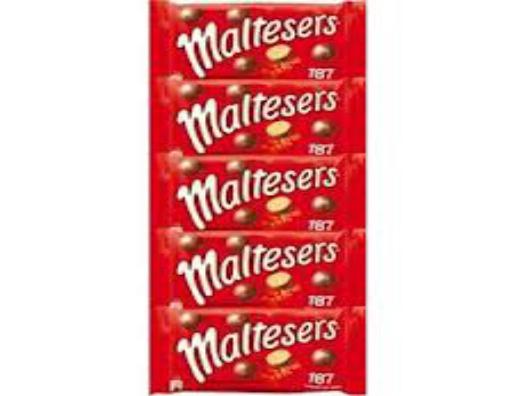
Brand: Maltesers
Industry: Food